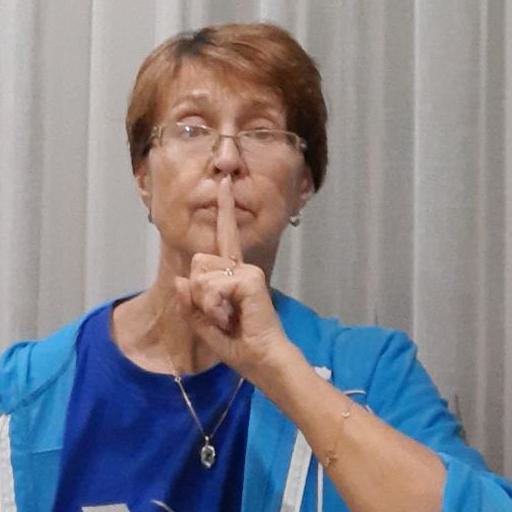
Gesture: mute